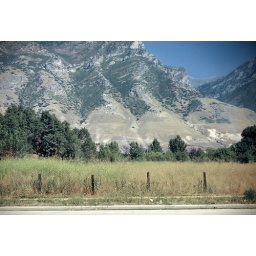
View out the front door of Grandma's brother's house in Provo, UT